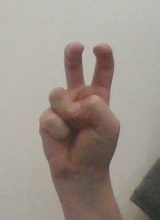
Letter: toot